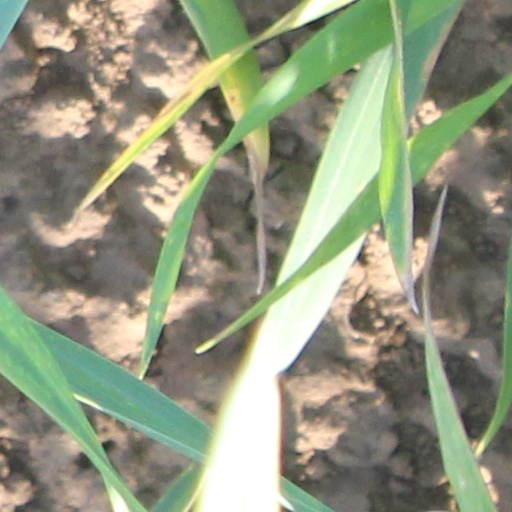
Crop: wheat